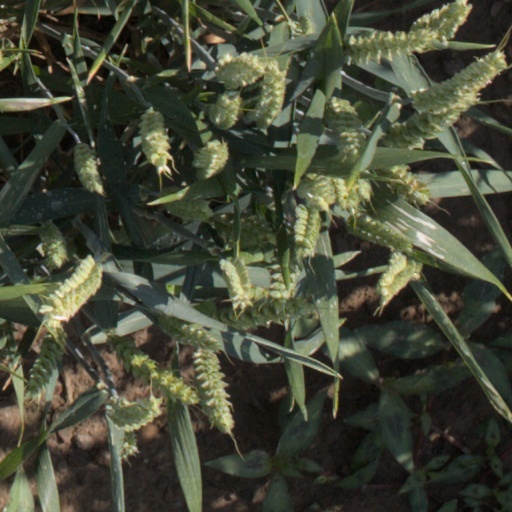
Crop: wheat